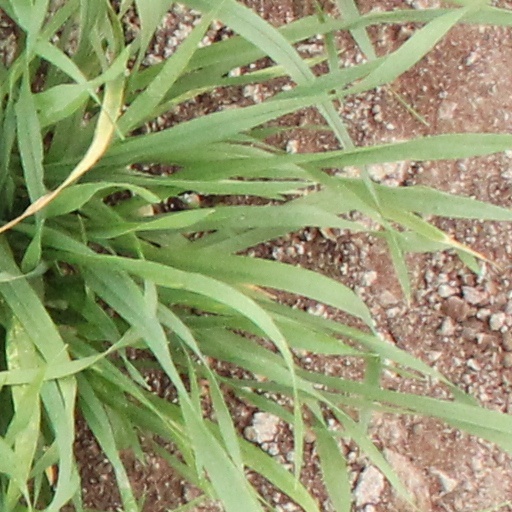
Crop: wheat